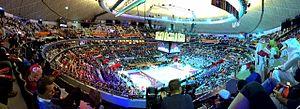
La Finale du championnat du monde de handball 2015 est le match de handball concluant le 24ᵉ championnat du monde, organisée au Qatar. Elle a lieu le 1ᵉʳ février 2015 au Lusail Sports Arena de Doha, à 19h15 UTC+03:00.